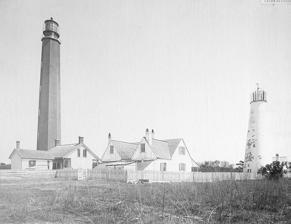
Building: Cape Romain Lighthouses
Country: Unknown
Year built: 1827
Lighthouses in South Carolina, US Cape Romain Lighthouses Cape Romain Lighthouses on Lighthouse Island on Cape Romain Harbor Location Charleston County , US Coordinates 33°01′08″N 79°22′25″W / 33.0189°N 79.3736°W / 33.0189; -79.3736 1857 light Constructed 1857 Foundation Timber pile Construction brick Automated 1937 Height 46 m (151 ft) Shape octagon Markings Upper 2/3: alternating white and black; Lower 1/3: white Heritage National Register of Historic Places contributing property First lit 1858 Deactivated 1947 Focal height 49 m (161 ft) Lens 1st order Fresnel Range 19 nmi (35 km; 22 mi) 1827 light Constructed 1827 Construction brick Height 65 ft (20 m) Shape conical Markings red Heritage National Register of Historic Places contributing property Deactivated 1858 Focal height 87.5 ft (26.7 m) Lens Winslow Lewis lamps and reflectors Cape Romain Lighthouses U.S. National Register of Historic Places Show map of South Carolina Show map of the United States Nearest city McClellanville, South Carolina Coordinates 33°1′7″N 79°22′26″W / 33.01861°N 79.37389°W / 33.01861; -79.37389 Area 1.2 acres (0.49 ha) Built 1857 Architect Winslow Lewis NRHP reference No. 81000563 Added to NRHP November 12, 1981 The Cape Romain Lighthouses are a pair of brick lighthouses on Lighthouse Island southeast of McClellanville, South Carolina . The lighthouses are on the Cape Romain National Wildlife Refuge . The lighthouses were named to the National Register of Historic Places in 1981. Building of the lighthouses Need During the times of Spanish exploration, Cape Romain was known as Cape Roman, and then briefly, Cape Carteret. The Cape's shoals were treacherous, extending seven to nine miles off the coast. In the days before lighthouses, many vessels and people died when ships ventured onto the shoals, and wind and waves claimed them for the sea. First building When lighthouses were built to warn mariners away from the shoals, they saved many lives. The first lighthouse on Cape Romain was built by Winslow Lewis in 1827 on Northeast Raccoon Key. It cost $10,000 and the deal came with light keeper's quarters. The short, conical, brick lighthouse was 87 1 ⁄ 2 feet tall. Its red stationary light was fitted with 11 lamps and 21 inch reflectors. This lighthouse was a functional disappointment because the red, whale oil wick lamp could not be seen beyond 9–14 nautical miles. Today it is one of the few remaining lighthouses of its period in the U.S. Second building In 1853, $20,000 was appropriated to build a second lighthouse nearby, and to remove an old wind mill on Mill Island. A wick house, boat house, and two more dwellings were added nearby. During construction, builders noticed that the new brick tower leaned toward the mainland. The lean has worsened over the years and today the tower is more than three feet off plumb. Light keepers accessed the first order Fresnel lens after climbing 212 spiraling, cast-iron steps. The light was lit by oil lamp, with a revolving beam visible for 19 miles. Destruction and earthquakes Main articles: 1886 Charleston earthquake and List of earthquakes in South Carolina Just three years after the lighthouse was completed, the Civil War began, and lighthouses along the Atlantic Coast went dark.  The light at Cape Romain was restored in 1866. On August 31, 1886, “The keeper was in his house when the shock came.  A gradually increasing rumbling ‘sounding something like a battery of artillery or a troop of cavalry crossing a long bridge,’ was heard before the shock. In less than a minute came the shocks, the first one lasting about two minutes, the next one as long and at about  two minute intervals. The shocks did the tower no injury but its vibration was great. About a thousand “cranes” nest on the Key during the summer months, and these were flying about ‘making a fearful noise,’ during the shock, (“A Descriptive Narrative of the Earthquake of August 31, 1886, by Carlyle McKinley .) Lighthouse families Opportunities for socializing were rare.  Located seven miles from the mainland, isolation impacted every aspect of life for lighthouse families. Children had to be sent away to attend school. In the late nineteenth and early twentieth centuries, McClellanville’s villagers began holding “Cape Parties” on Lighthouse Island. They played games, swam, caught fish, and collected crabs and oysters, then they roasted their tasty sea treats on the beach. Assistant keeper Hepburn Morrison (1893–1896), told his granddaughter, Judy Fortner, that “the girls loved” his uniform. To entertain visitors, he would climb to the top and stand on his head, with his legs wrapped around the lightning rod tip! Refuge In 1932 Lighthouse Island, Cape Island, Raccoon Key, and thousands of acres of salt marsh and tidal creeks were included in the new Cape Romain Migratory Bird Refuge.  At that time it was managed by the U.S. Biological Survey, now known as the U.S. Fish and Wildlife Service. For many years, refuge employees have sought resourceful solutions to protect the lighthouses from the damaging winds, storms, and salt air, but time has taken its toll.  Because national wildlife refuges are established to care for animals and their habitats, the funding the refuge receives is for habitat and species management, rather than historic preservation. When refuge employees linked their efforts with partner and supporter Tommy Graham, disintegration of the old lights slowed. Graham, a local historic restoration professional, worked with a team of refuge staff and volunteers to repair and repaint the lighthouses in 1983. Today he is working with Glenn Keyes, historic preservation architect, and John Moore, structural engineer, to design a solution for the rusted and unstable spiraling steps and to stabilize the structural instability of the lantern room.    Four guided tours a year are offered by Cape Romain NWR, with transportation provided by Coastal Expeditions Ferry. References